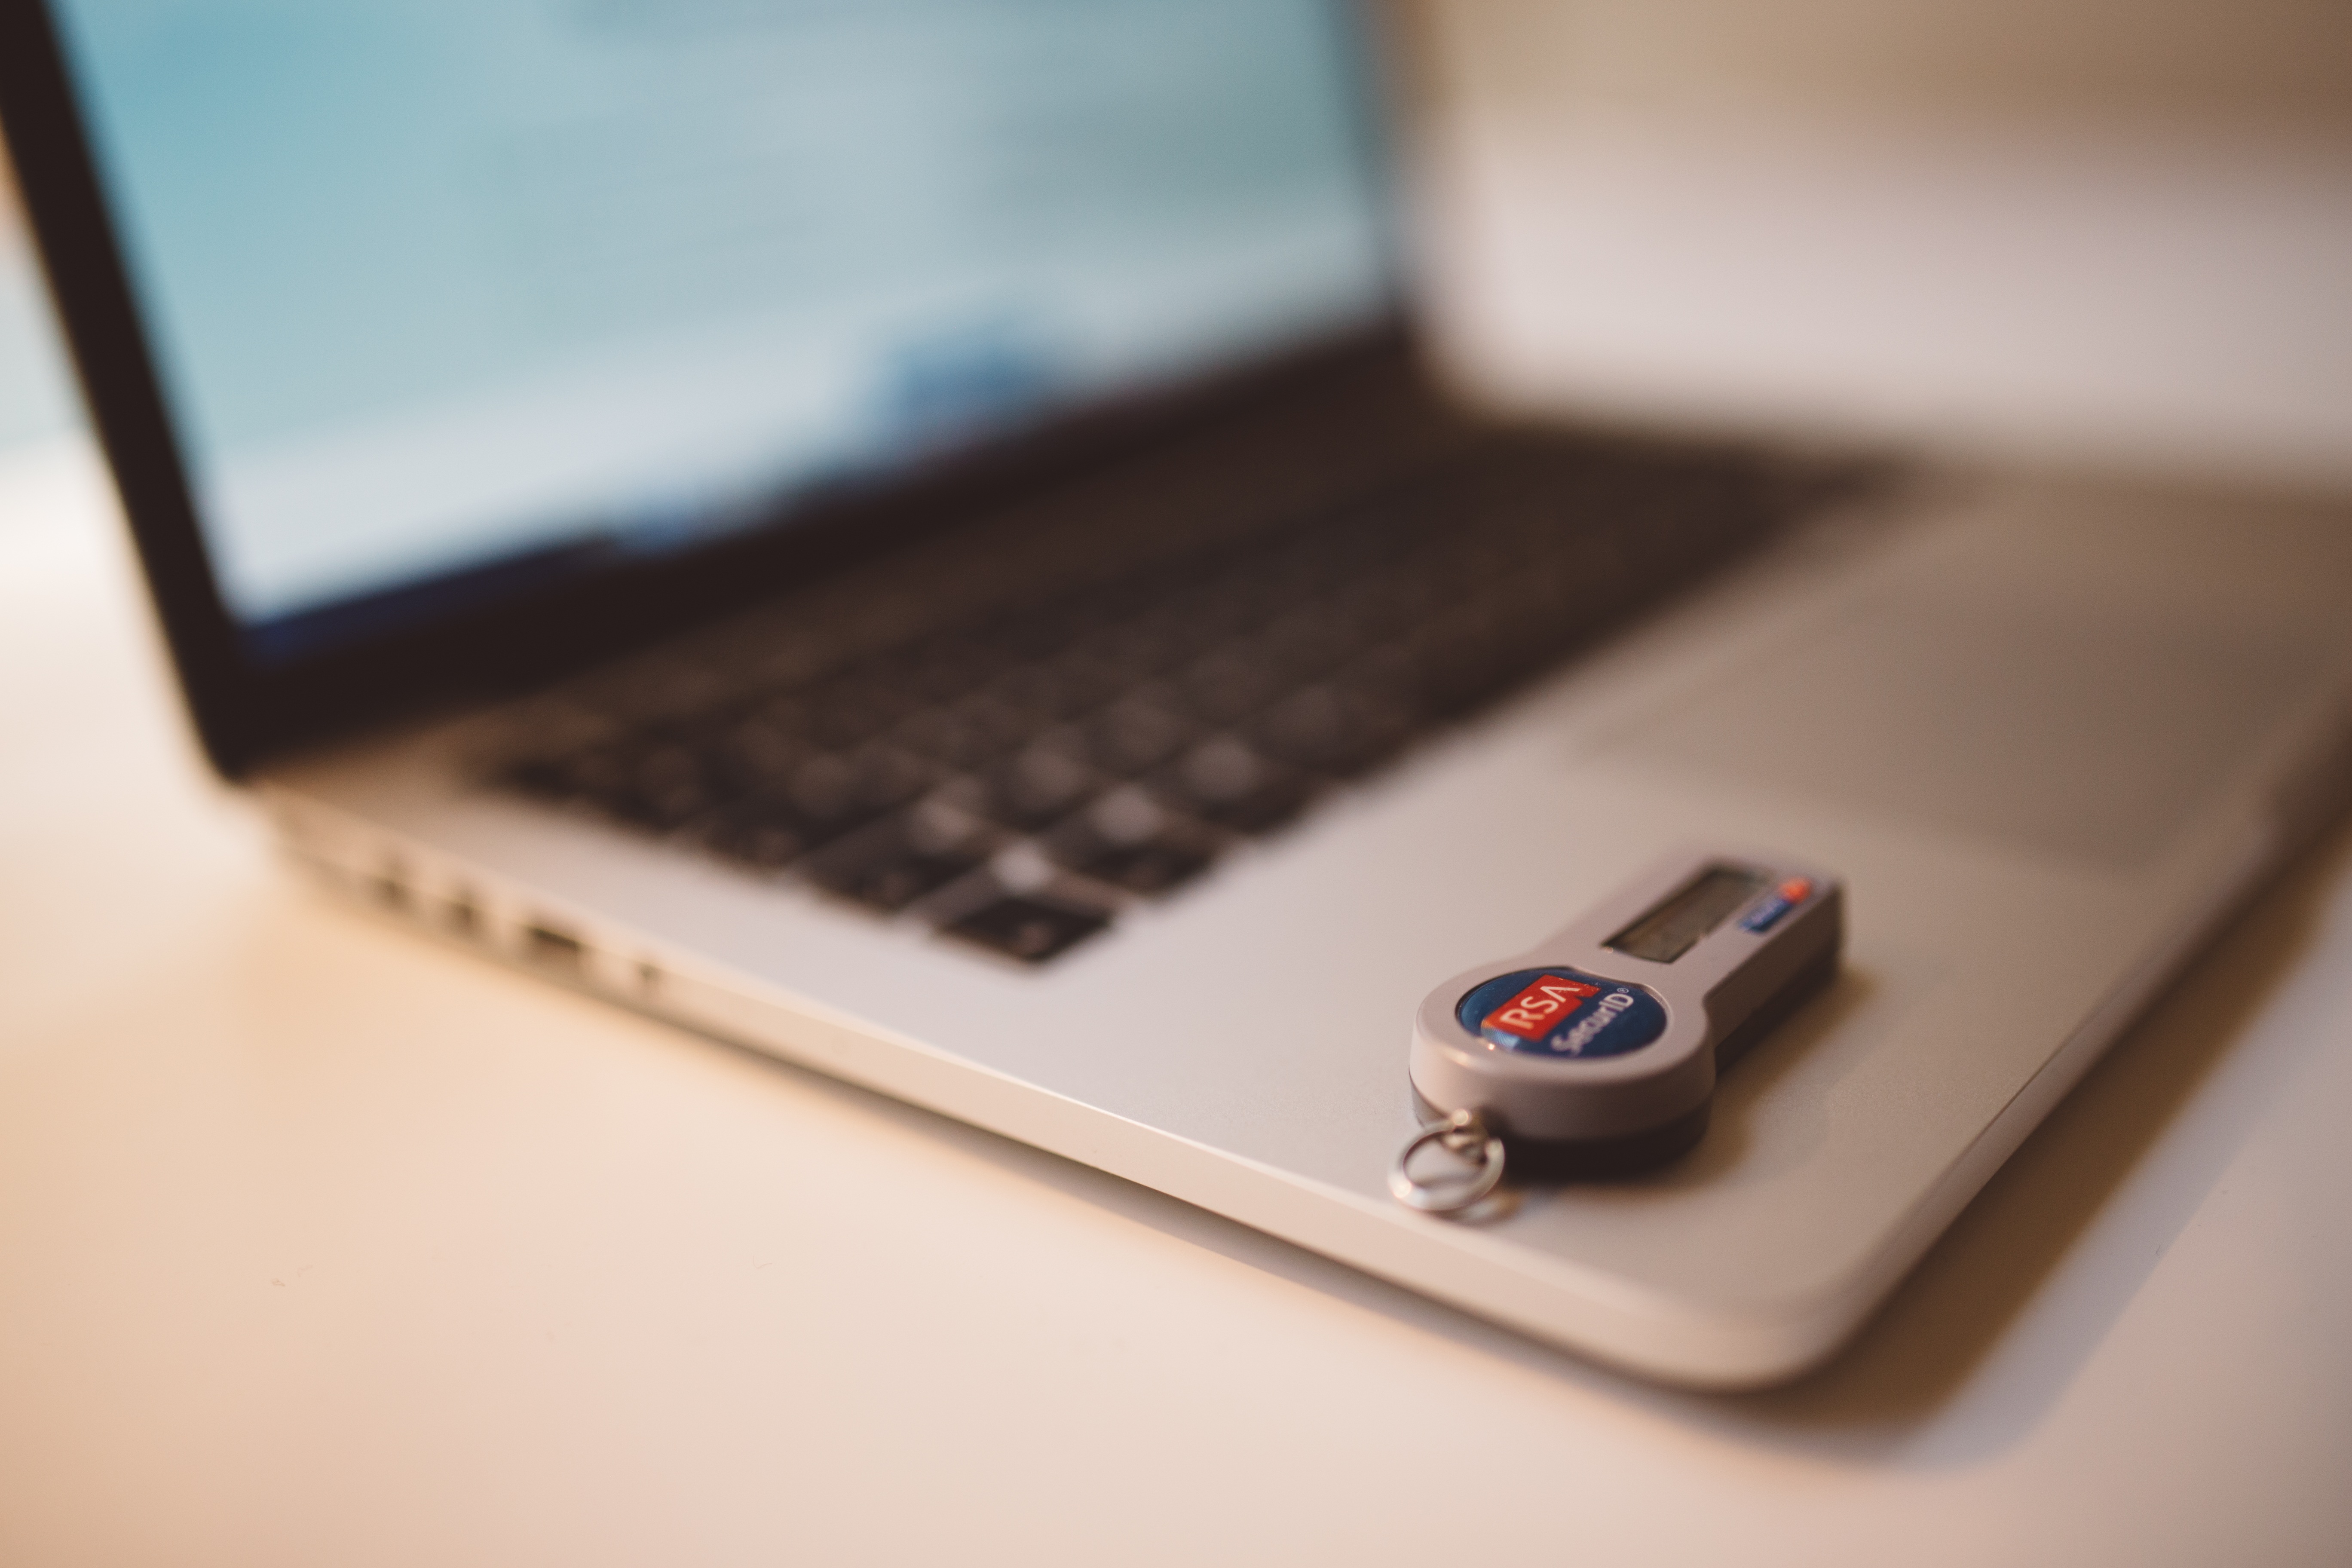
laptop, computer, smartphone, technology, gadget, business, mobile phone, security, brand, token, personal computer, electronic device, computer hardware, personal computer hardware, id secure